Con Jones

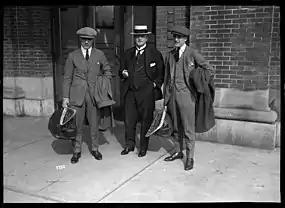
Jones, at center, with lacrosse players Newsy Lalonde and Léo Dandurand.

Con Jones (August 18, 1869 – June 3, 1929) was an Australian-born Canadian businessman and sports promoter, primarily active as a sports promoter in British Columbia during the 1910s and 1920s.